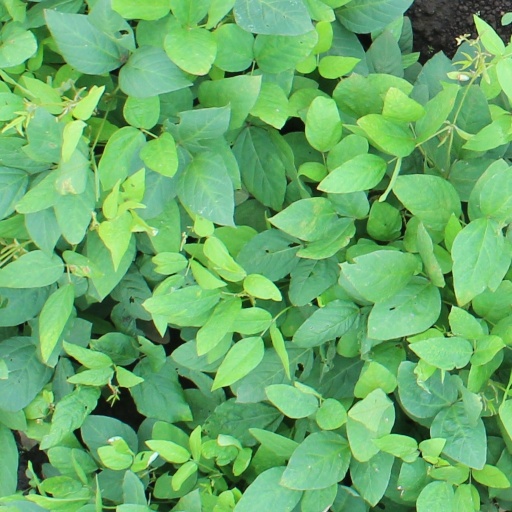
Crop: soybean